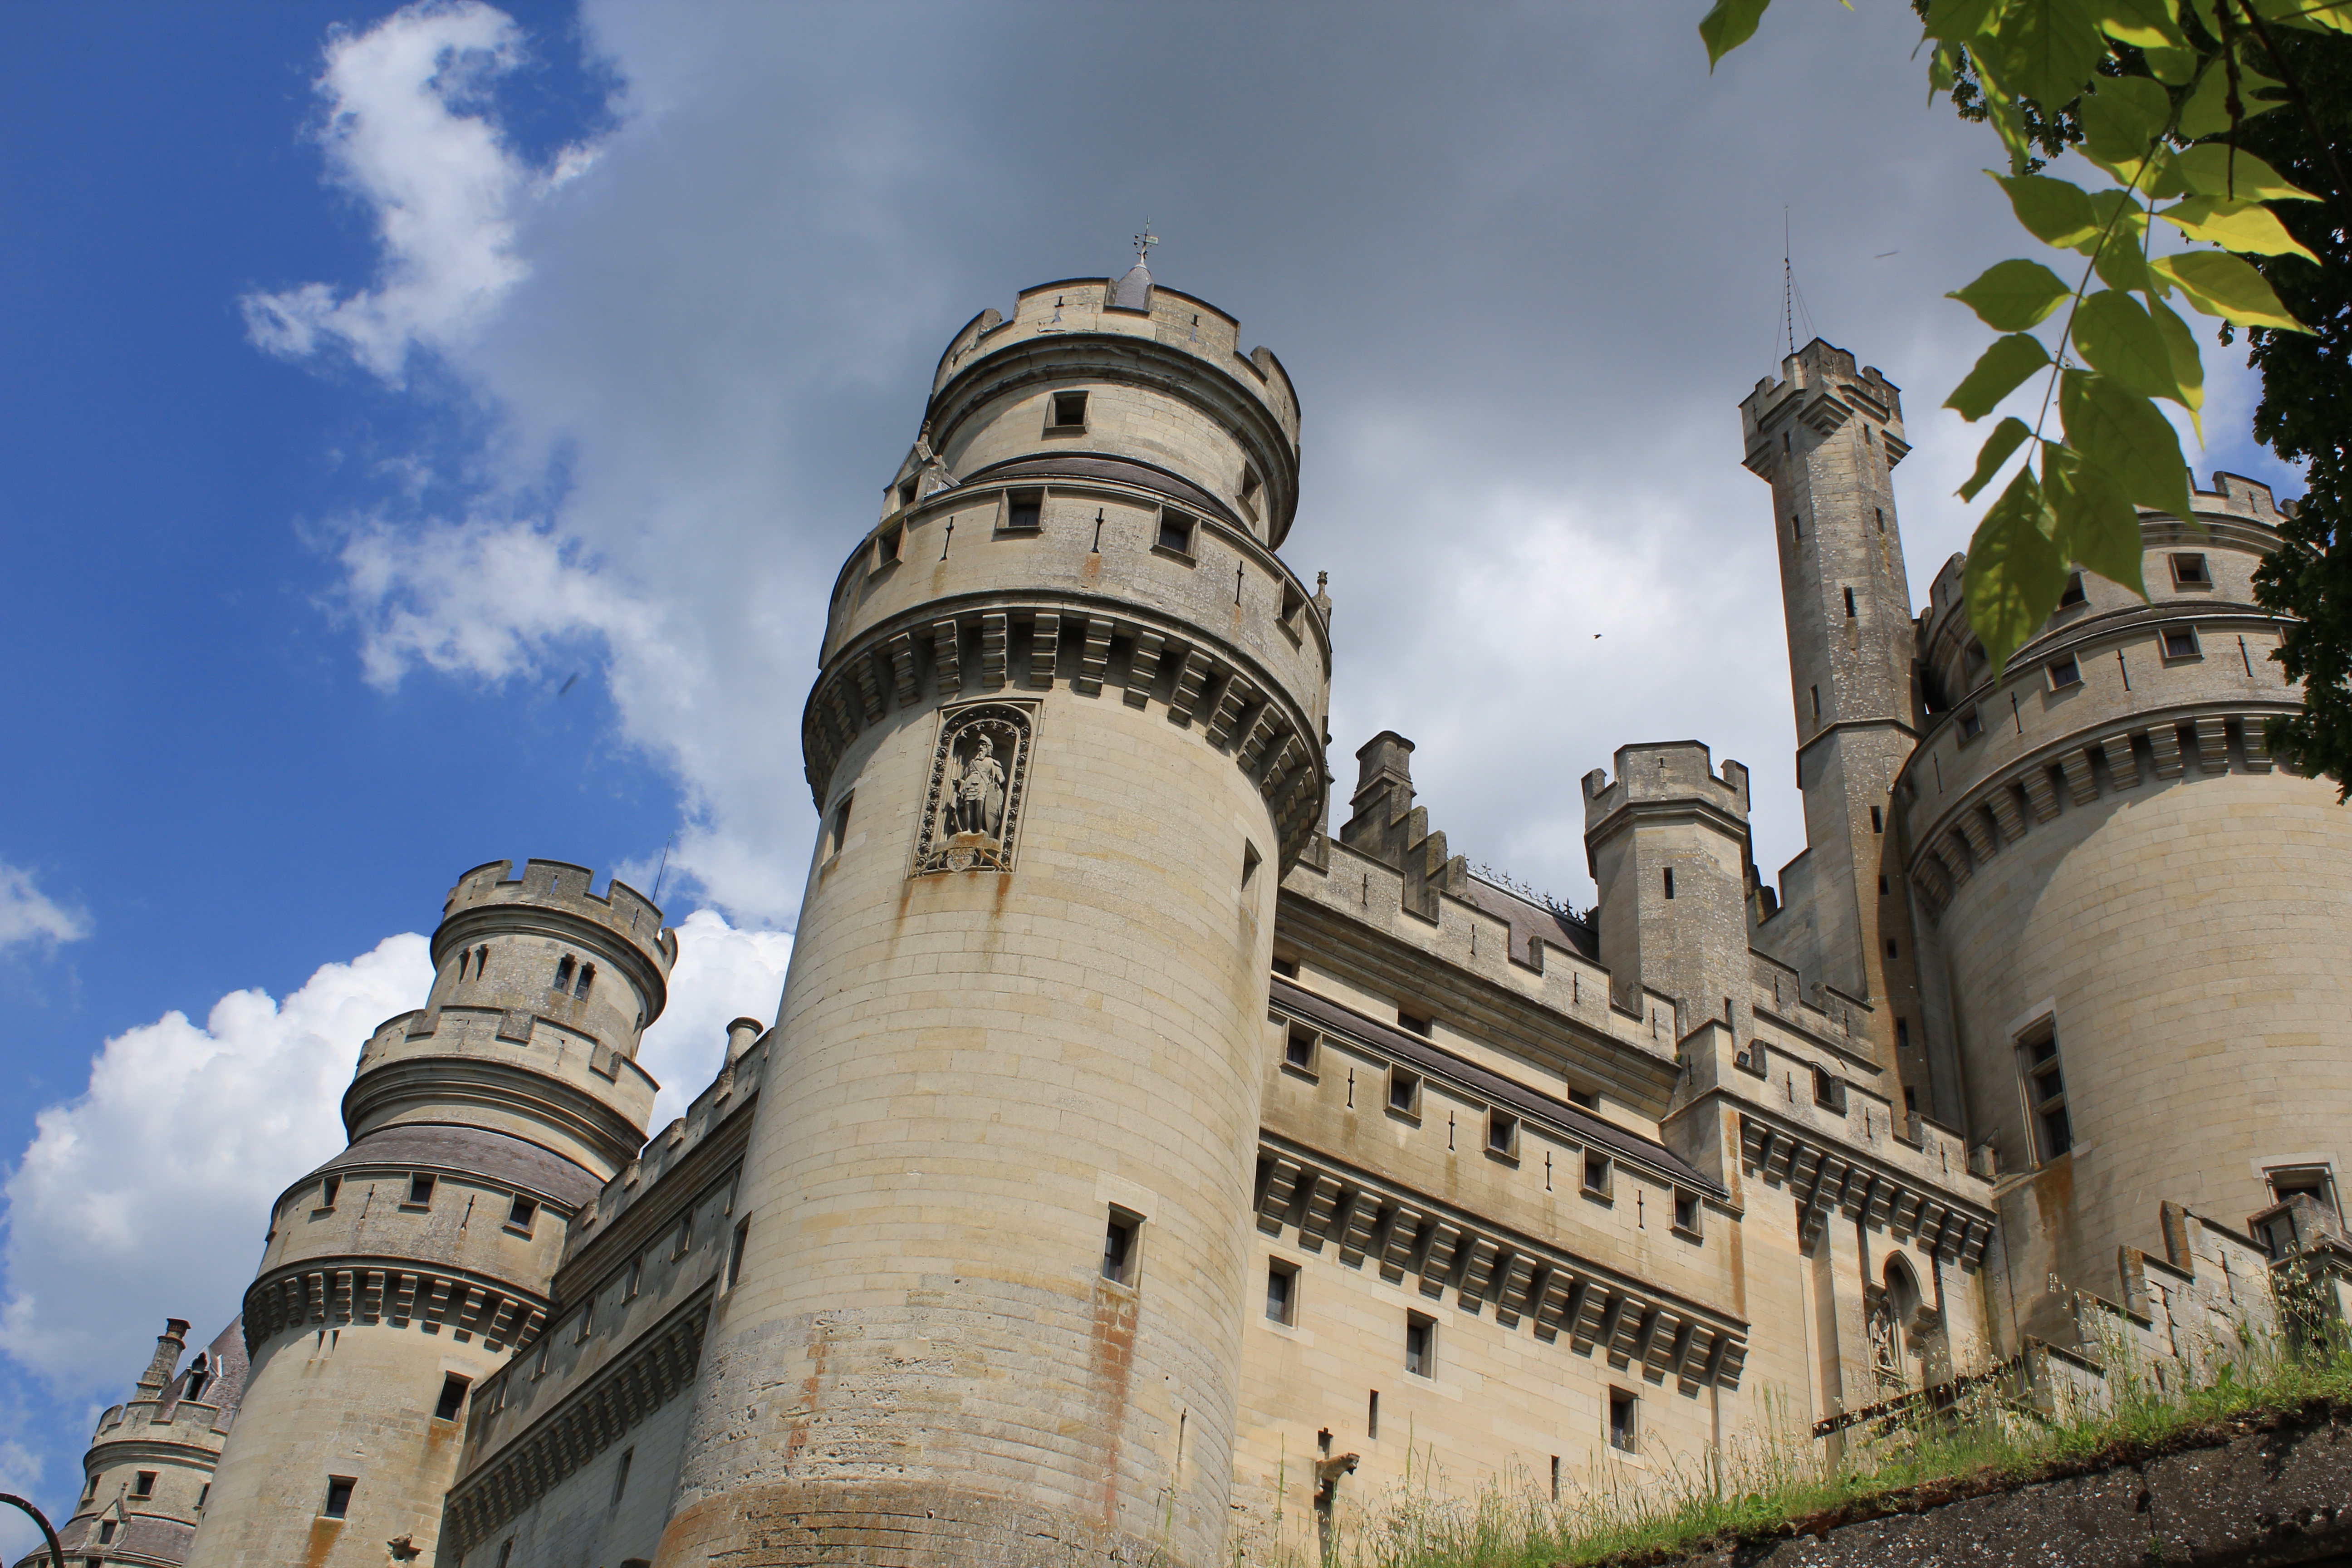
building, chateau, tower, castle, landmark, medieval, fortress, history, pierrefonds, oise, castle of pierrefonds, france heritage